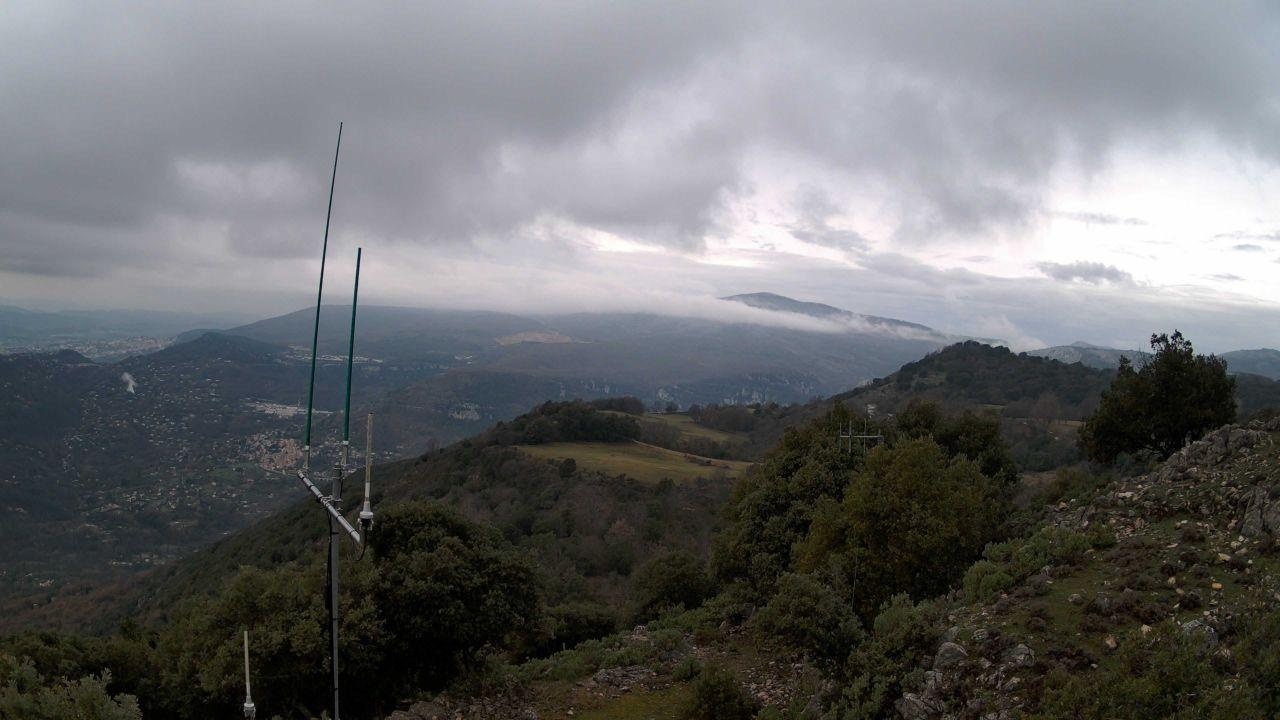
Fire: no
Smoke: yes